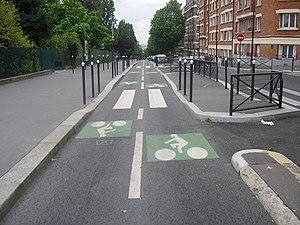
Piste cyclable à Paris en «
Le cyclisme urbain constitue la branche du cyclisme dévolue au transport urbain.